Sean Bean

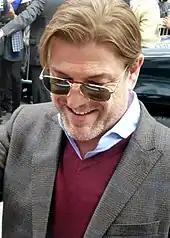
Bean at a press conference for Ridley Scott's "The Martian", 2015 Toronto Film Festival.

In 2012, Bean appeared in four films: "Soldiers of Fortune"; "Cleanskin", in which he plays a secret service agent faced with the task of pursuing and eliminating a suicide bomber and his terrorist cell; Tarsem Singh's Snow White adaptation, "Mirror Mirror"; and the sequel "", in which he reprised his role as Christopher Da Silva. Also that year, Bean co-starred in the ABC drama series "Missing", and appeared as cross-dressing teacher Simon in the opening episode of the second season of UK television series "Accused", a role which would earn him a Royal Television Society best actor award.